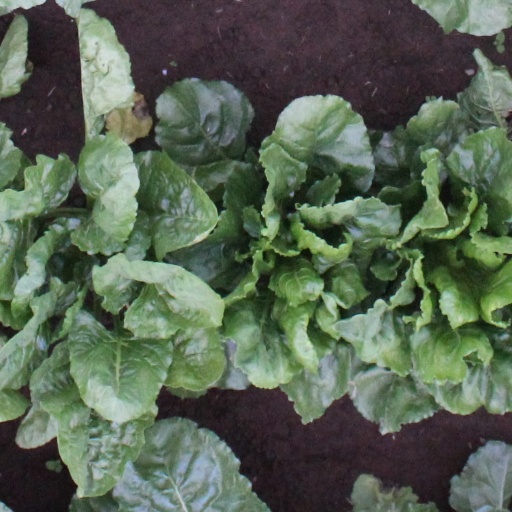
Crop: sugar beet